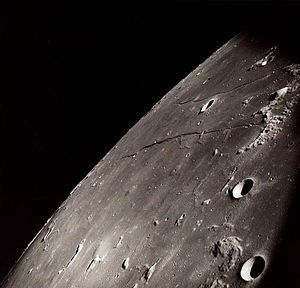
Frank Borman / Fiktion / Se også
Frank Frederick Borman er en pensioneret amerikansk astronaut. Han var kaptajn på Gemini 7- og Apollo 8-missionerne. Med Apollo 8 fløj han som en af de første rundt om Månen.